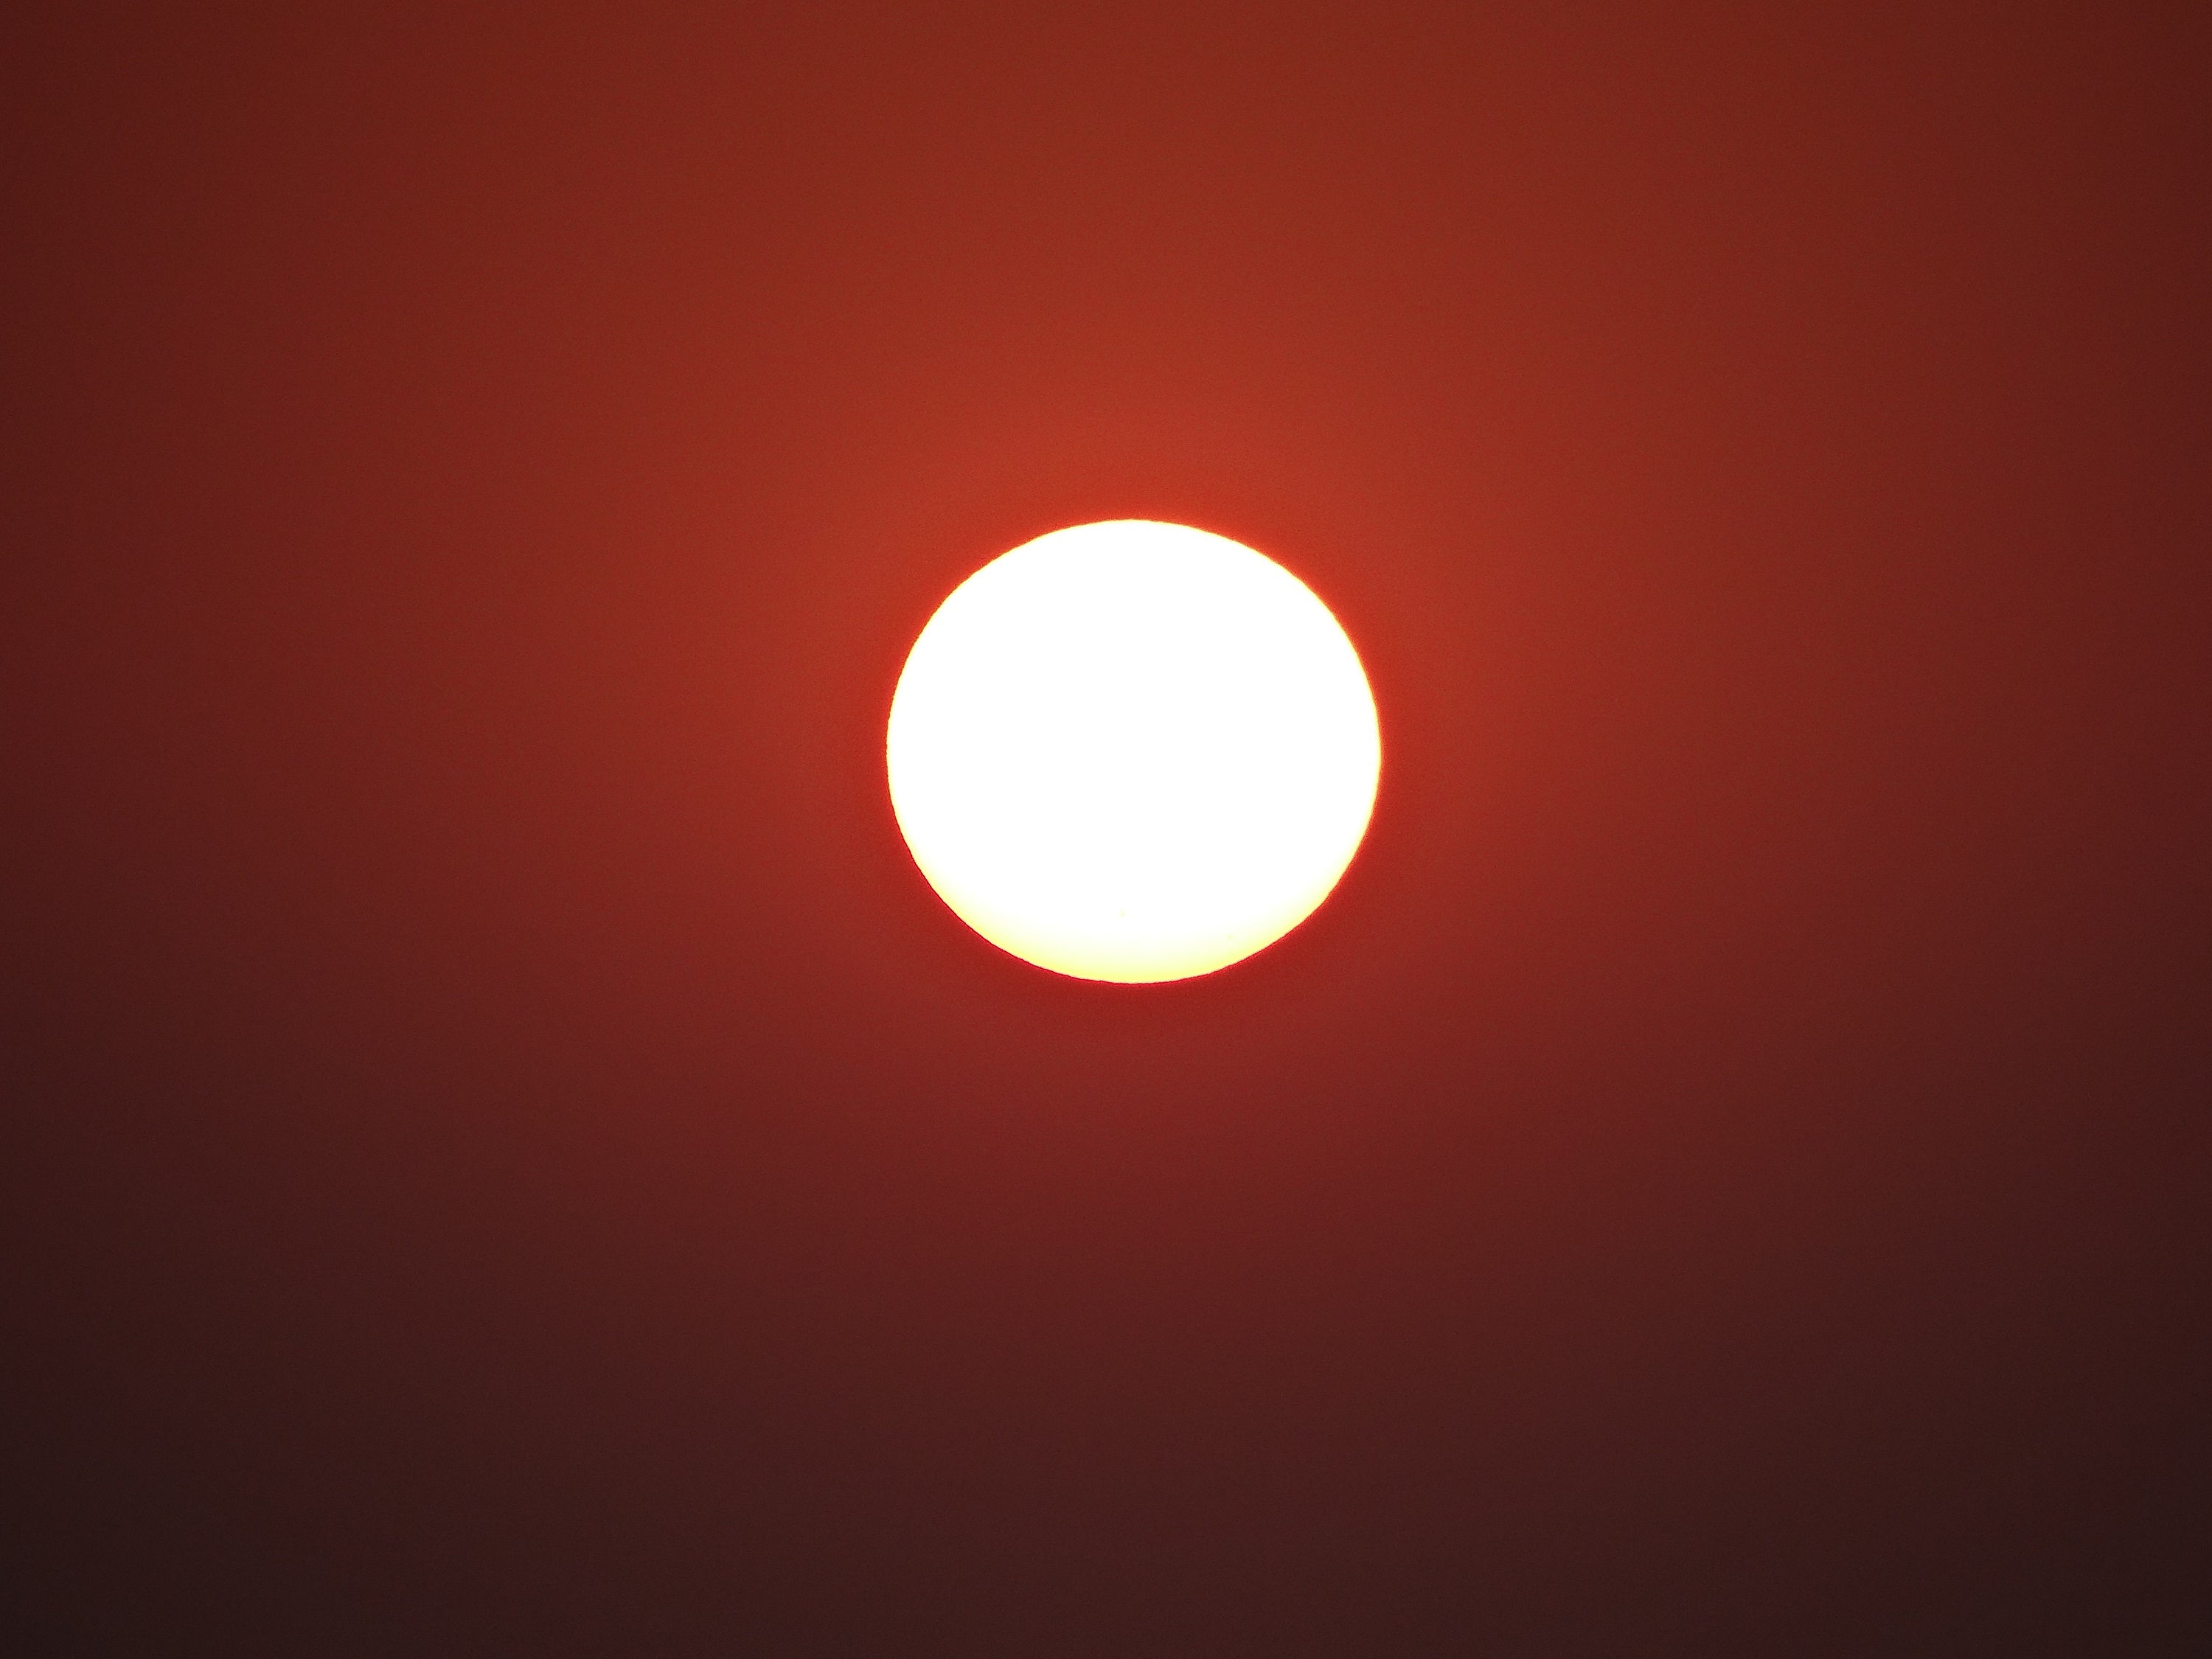
sea, light, sky, sun, sunset, atmosphere, circle, india, karnataka, arabian, astronomical object, computer wallpaper, celestial event, gokarna